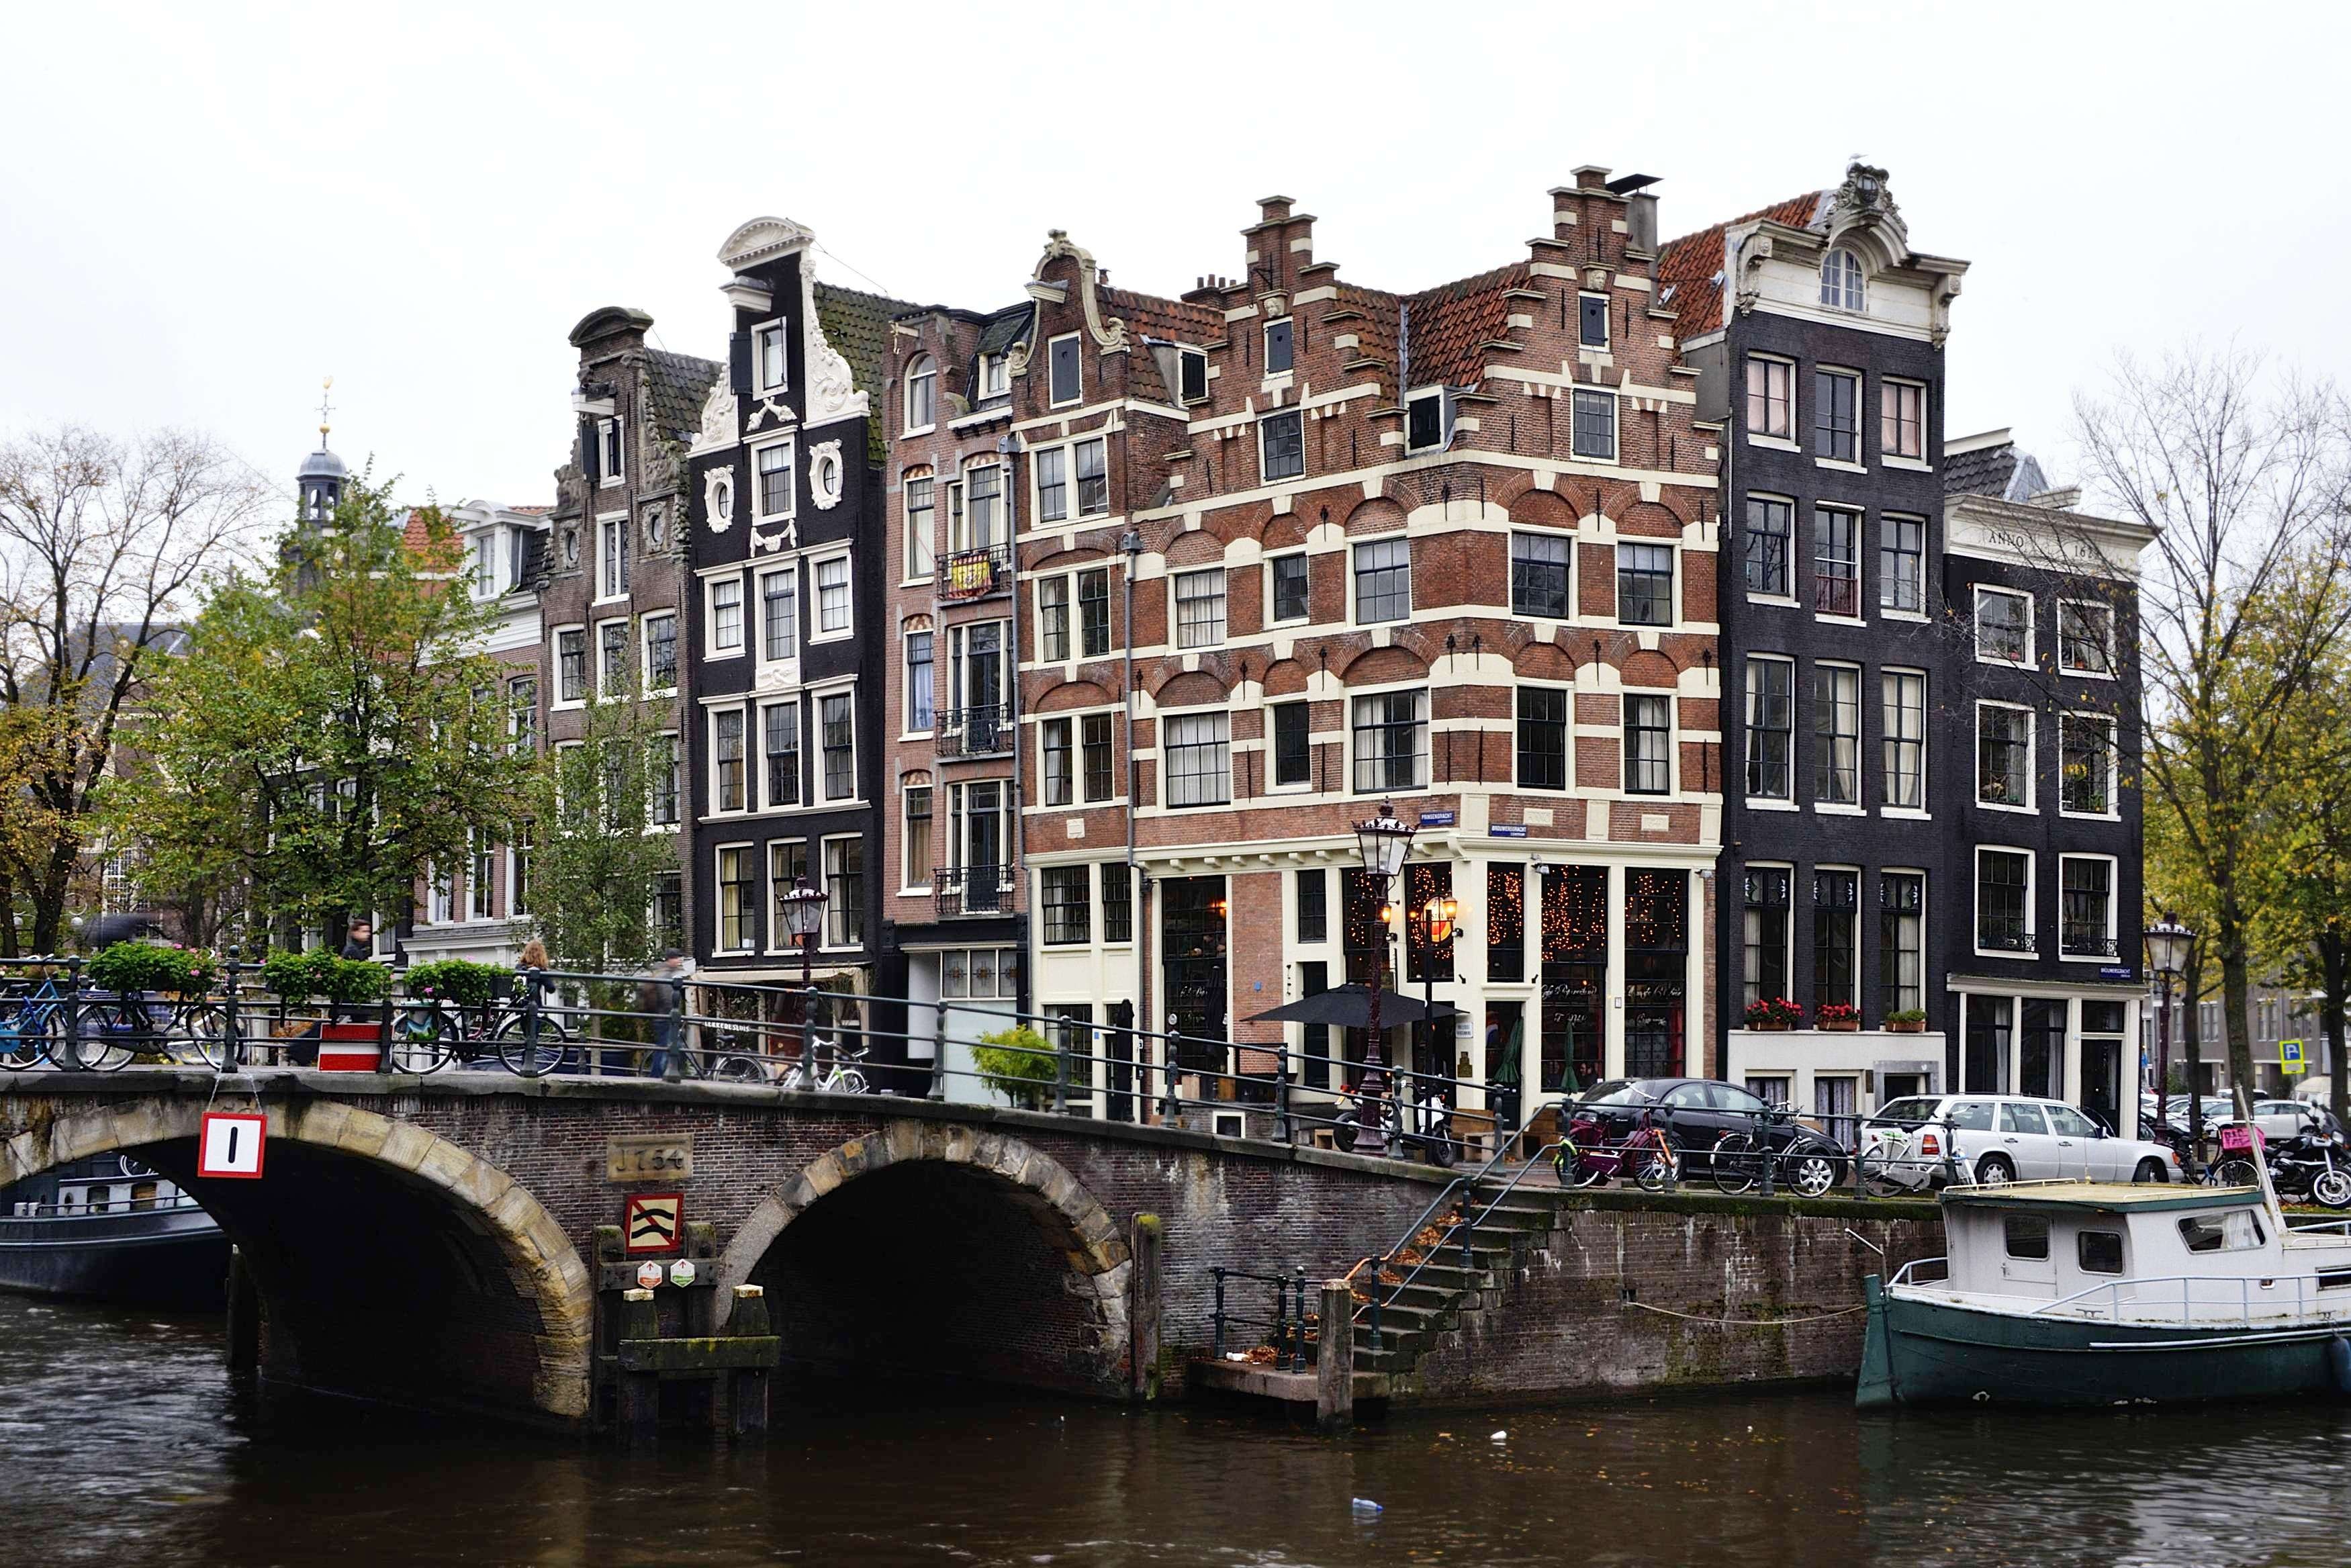
architecture, boat, town, river, canal, cityscape, vehicle, waterway, body of water, holland, amsterdam, buildings, weird, channel, landform, tours, building facade, geographical feature